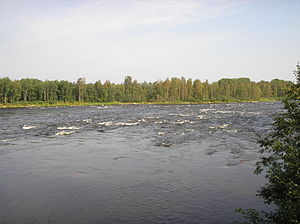
Burnaja
Burnaja
Burnaja er en flod i Priozerskij rajon i Leningrad oblast, Rusland. Den ligger på det Karelske næs. Den opstod i 1818 og flyder fra Sukhodolskojesøen til Ladogasøen. Burnaja er en del af Vuoksiflodens afvandingsområde. Indtil Vinterkrigen og Fortsættelseskrigen lå den i Finland, hvor den havde navnet Taipaleenjoki.